1934 Tour de France, Stage 13 to Stage 23

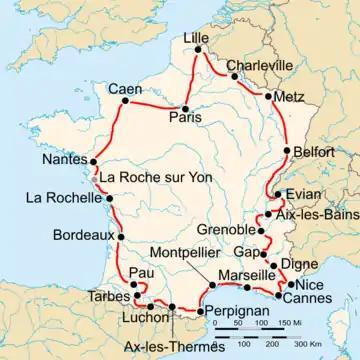
Route of the 1934 Tour de France

The 1934 Tour de France was the 28th edition of Tour de France, one of cycling's Grand Tours. The Tour began in Paris with a flat stage on 3 July, and Stage 13 occurred on 17 July with a flat stage from Marseille. The race finished in Paris on 29 July.